Italian Renaissance garden

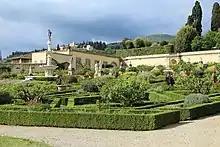
Fountain of Hercules and Antaeus in the gardens of the Villa di Castello, Florence

In 1504 Pope Julius II commissioned the architect Donato Bramante to recreate a classical Roman pleasure garden in the space between the old papal Vatican palace in Rome and the nearby Villa Belvedere. His model was the ancient Sanctuary of Fortuna Primigenia at Palestrina or ancient Praeneste, and he used the classical ideals of proportion, symmetry and perspective in his design. He created a central axis to link the two buildings, and a series of terraces connected by double ramps, modelled after those at Palestrina. The terraces were divided into squares and rectangles by paths and flowerbeds, and served as an outdoor setting for Pope Julius's extraordinary collection of classical sculpture, which included the famous Laocoön and the Apollo Belvedere. The heart of the garden was a courtyard surrounded by a three-tiered loggia, which served as a theater for entertainments. A central exedra formed the dramatic conclusion of the long perspective up the courtyard, ramps and terraces.